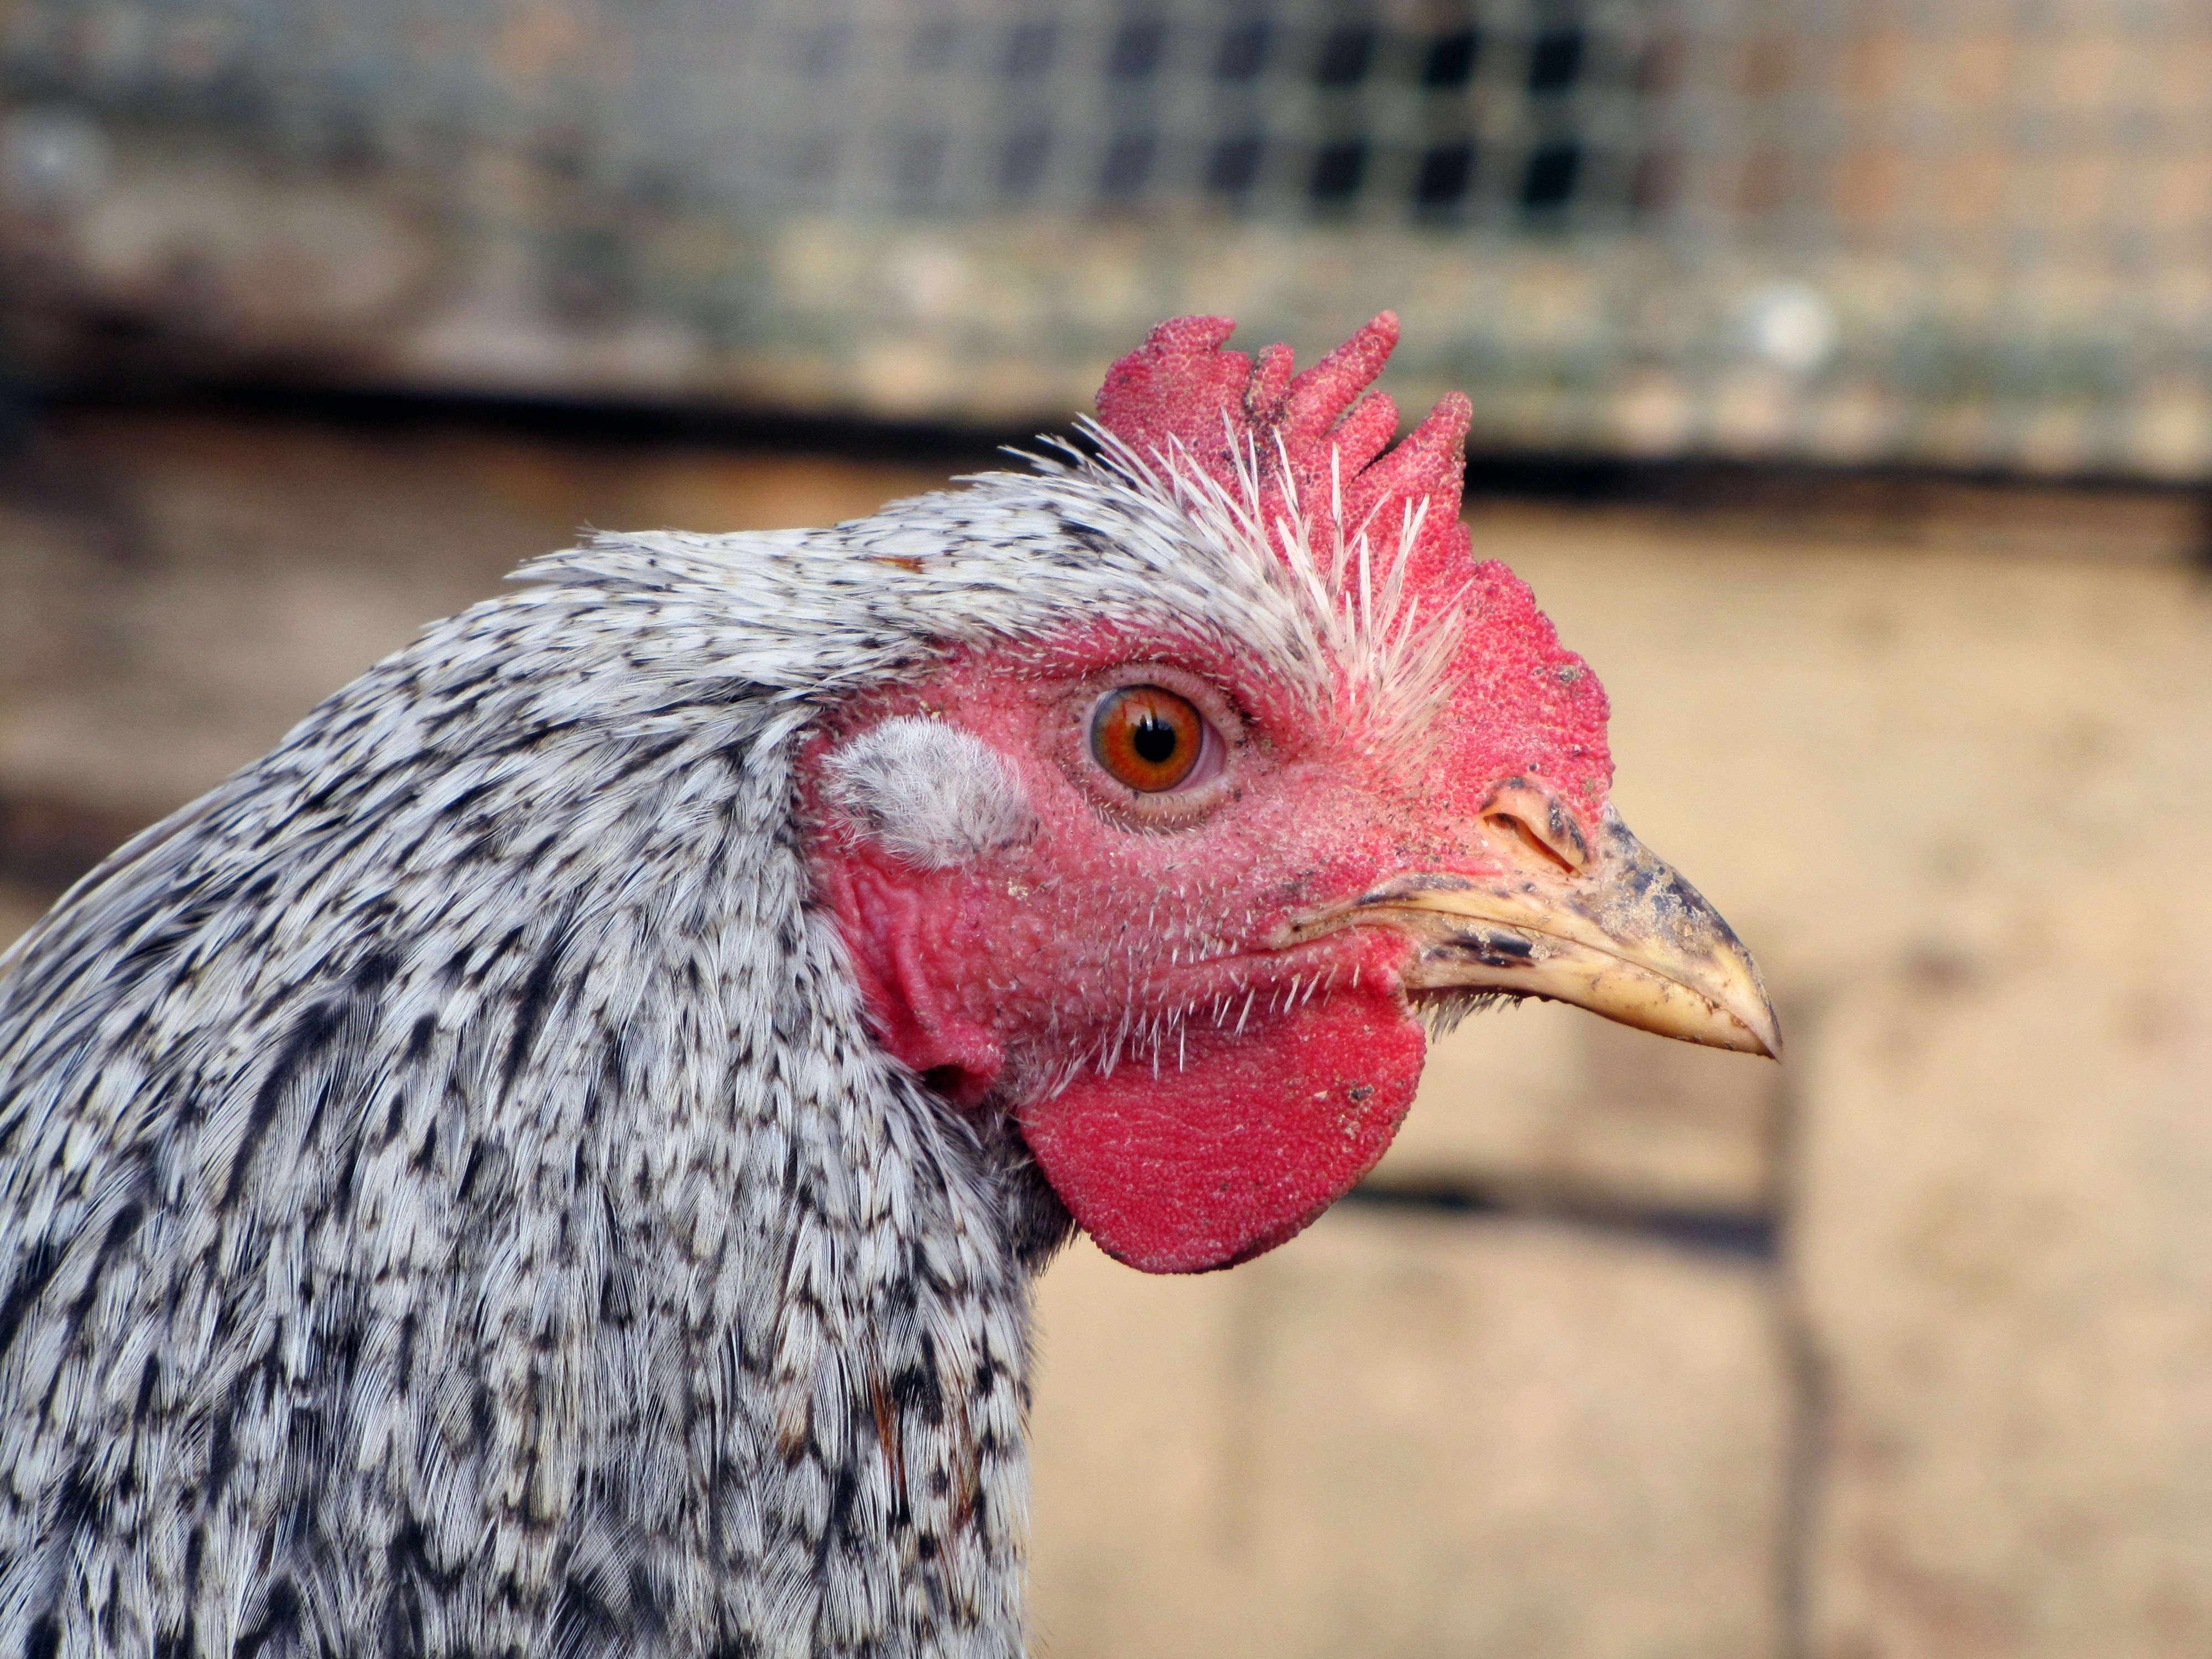
bird, wildlife, beak, chicken, fowl, fauna, rooster, poultry, hen, close up, pets, galliformes, head, vertebrate, phasianidae, comb